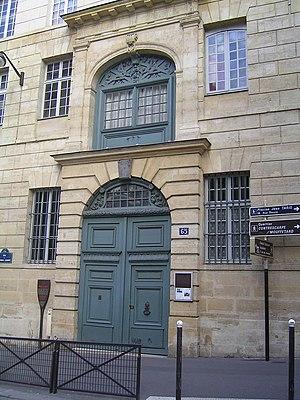
Depuis le XVIᵉ siècle, deux établissements de France étaient nommés collège des Écossais, l'un à l'université de Douai, l'autre à l'ancienne université de Paris. Le collège des Écossais de Douai et le collège des Écossais de Paris ont été administrativement fusionnés par un arrêté du Consulat daté du 24 vendémiaire an XI.